Soyrik

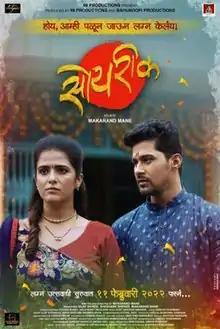
Promotional release poster

Soyrik is a 2022 Indian Marathi-language romantic drama film written and directed by Makarand Mane, starring Nitish Chavan, Manasi Bhawalkar and Shashank Shende in the leading roles. The film is produced by 99 Productions and Bahuroopi Productions. It was theatrically released on 11 February 2022.